Harbin

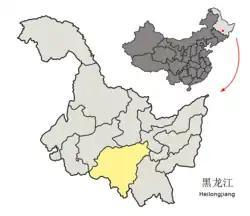
Dragon Tower

Harbin is the capital of Heilongjiang, China. It is the largest city of Heilongjiang, as well as being the city with the second-largest urban population (after Shenyang, Liaoning province) and largest metropolitan population (urban and rural regions together) in Northeast China. Harbin has direct jurisdiction over nine metropolitan districts, two county-level cities and seven counties, and is the eighth most populous Chinese city according to the 2020 census. The built-up area of Harbin (which consists of all districts except Shuangcheng and Acheng) had 5,841,929 inhabitants, while the total metropolitan population was up to 10,009,854, making it one of the 100 largest urban areas in the world. Harbin serves as a key political, economic, scientific, cultural and communications hub in Northeast China, as well as an important industrial base of the nation.